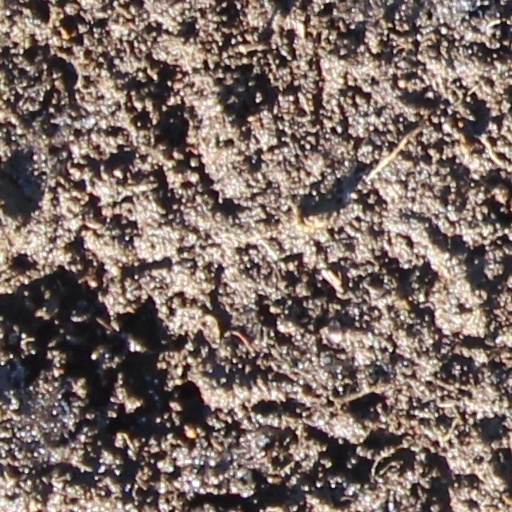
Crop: wheat